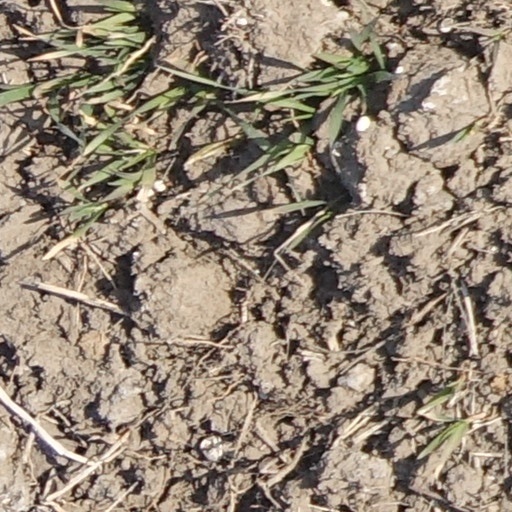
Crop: wheat